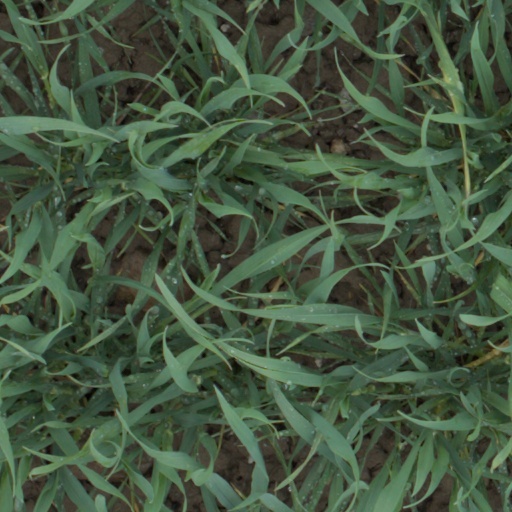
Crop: wheat